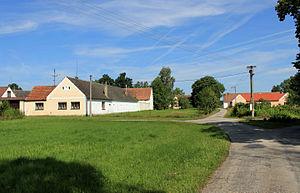
Hrachoviště est une commune du district de Jindřichův Hradec, dans la région de Bohême-du-Sud, en République tchèque. Sa population s'élevait à 78 habitants en 2020.